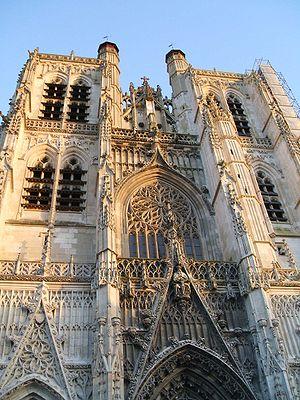
Abbeville est une commune française, sous-préfecture du département de la Somme, en région Hauts-de-France.